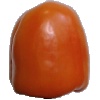
Label: orange_pepper